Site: saxony
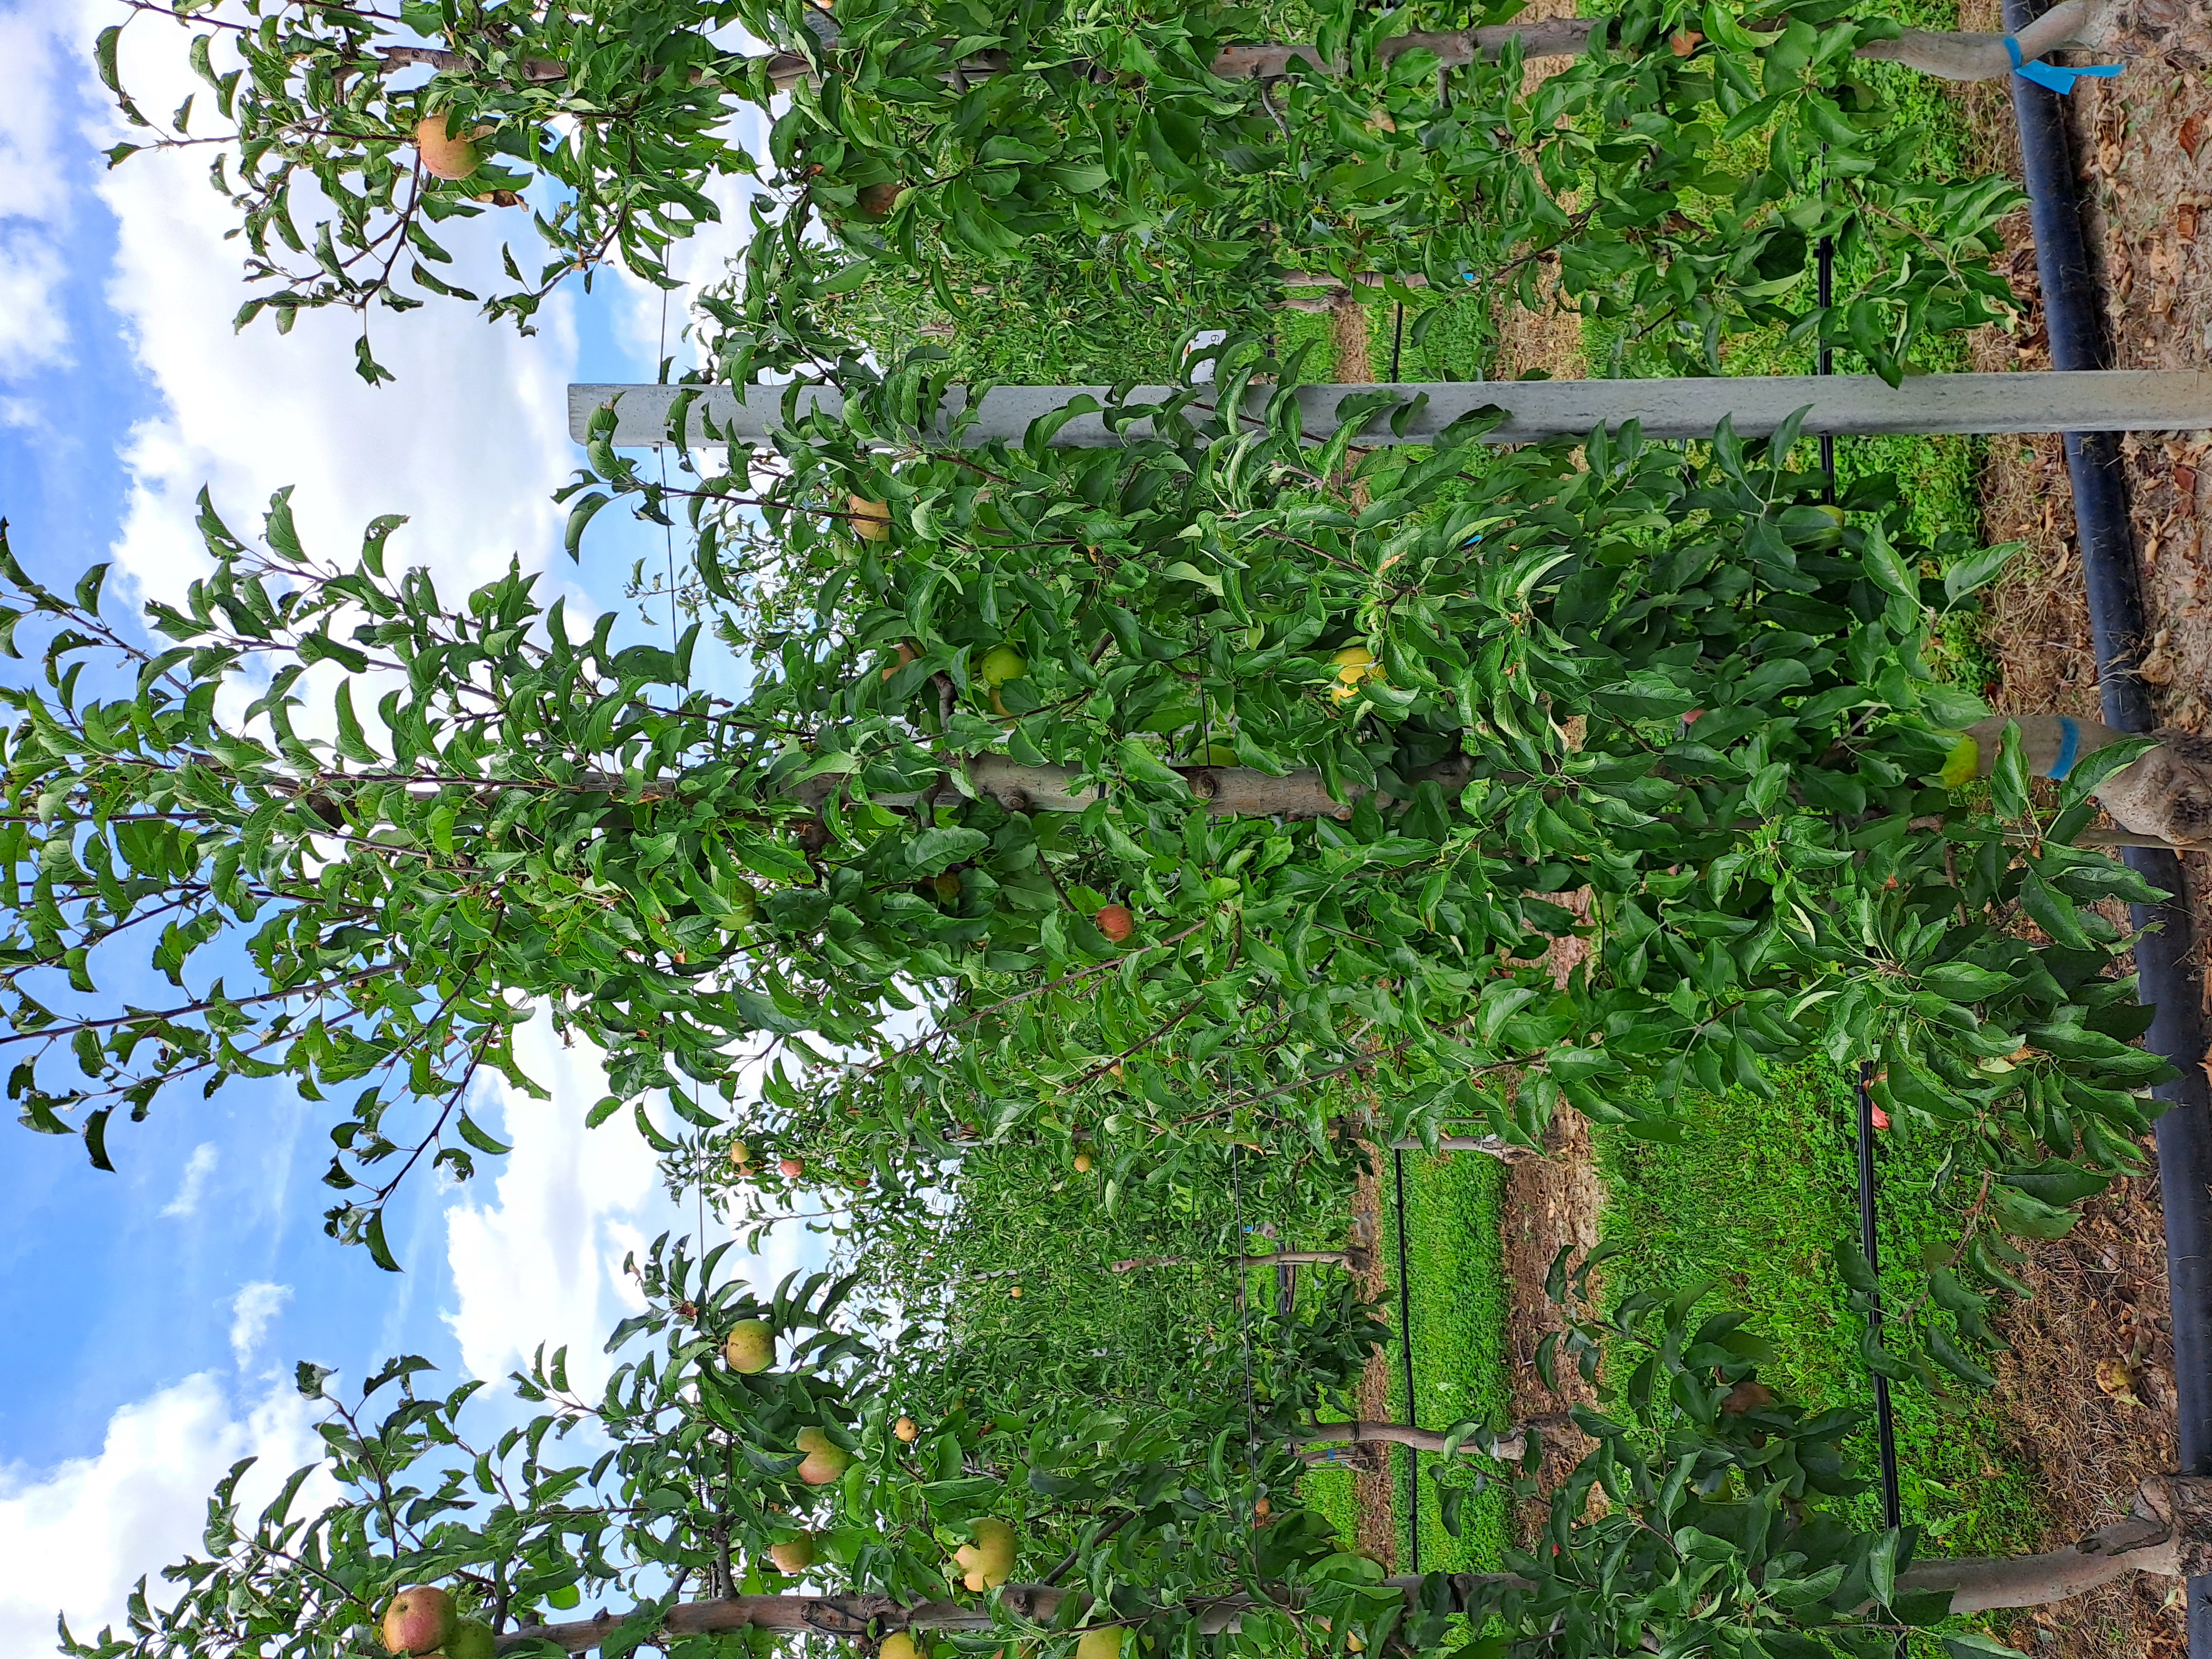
Growth stage (BBCH 85): Maturity of fruit and seed